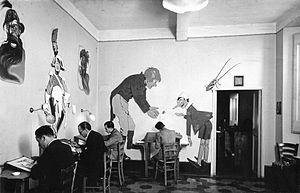
Romolo Bacchini est un peintre, musicien, poète et un réalisateur pionnier du cinéma italien, actif dans la première moitié du XXᵉ siècle, à l'époque du cinéma muet.